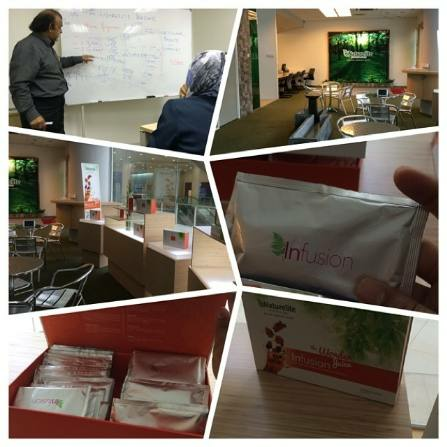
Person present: Yes